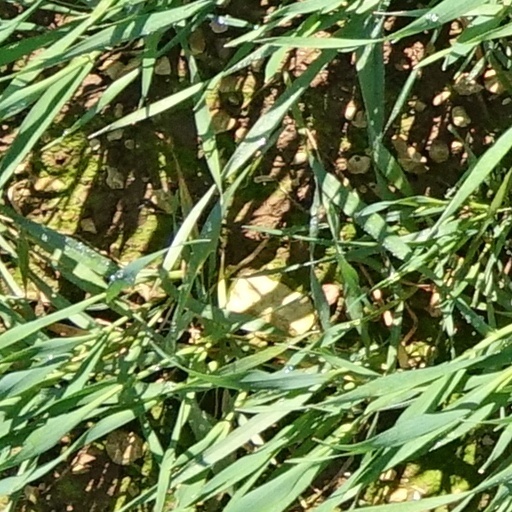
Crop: wheat